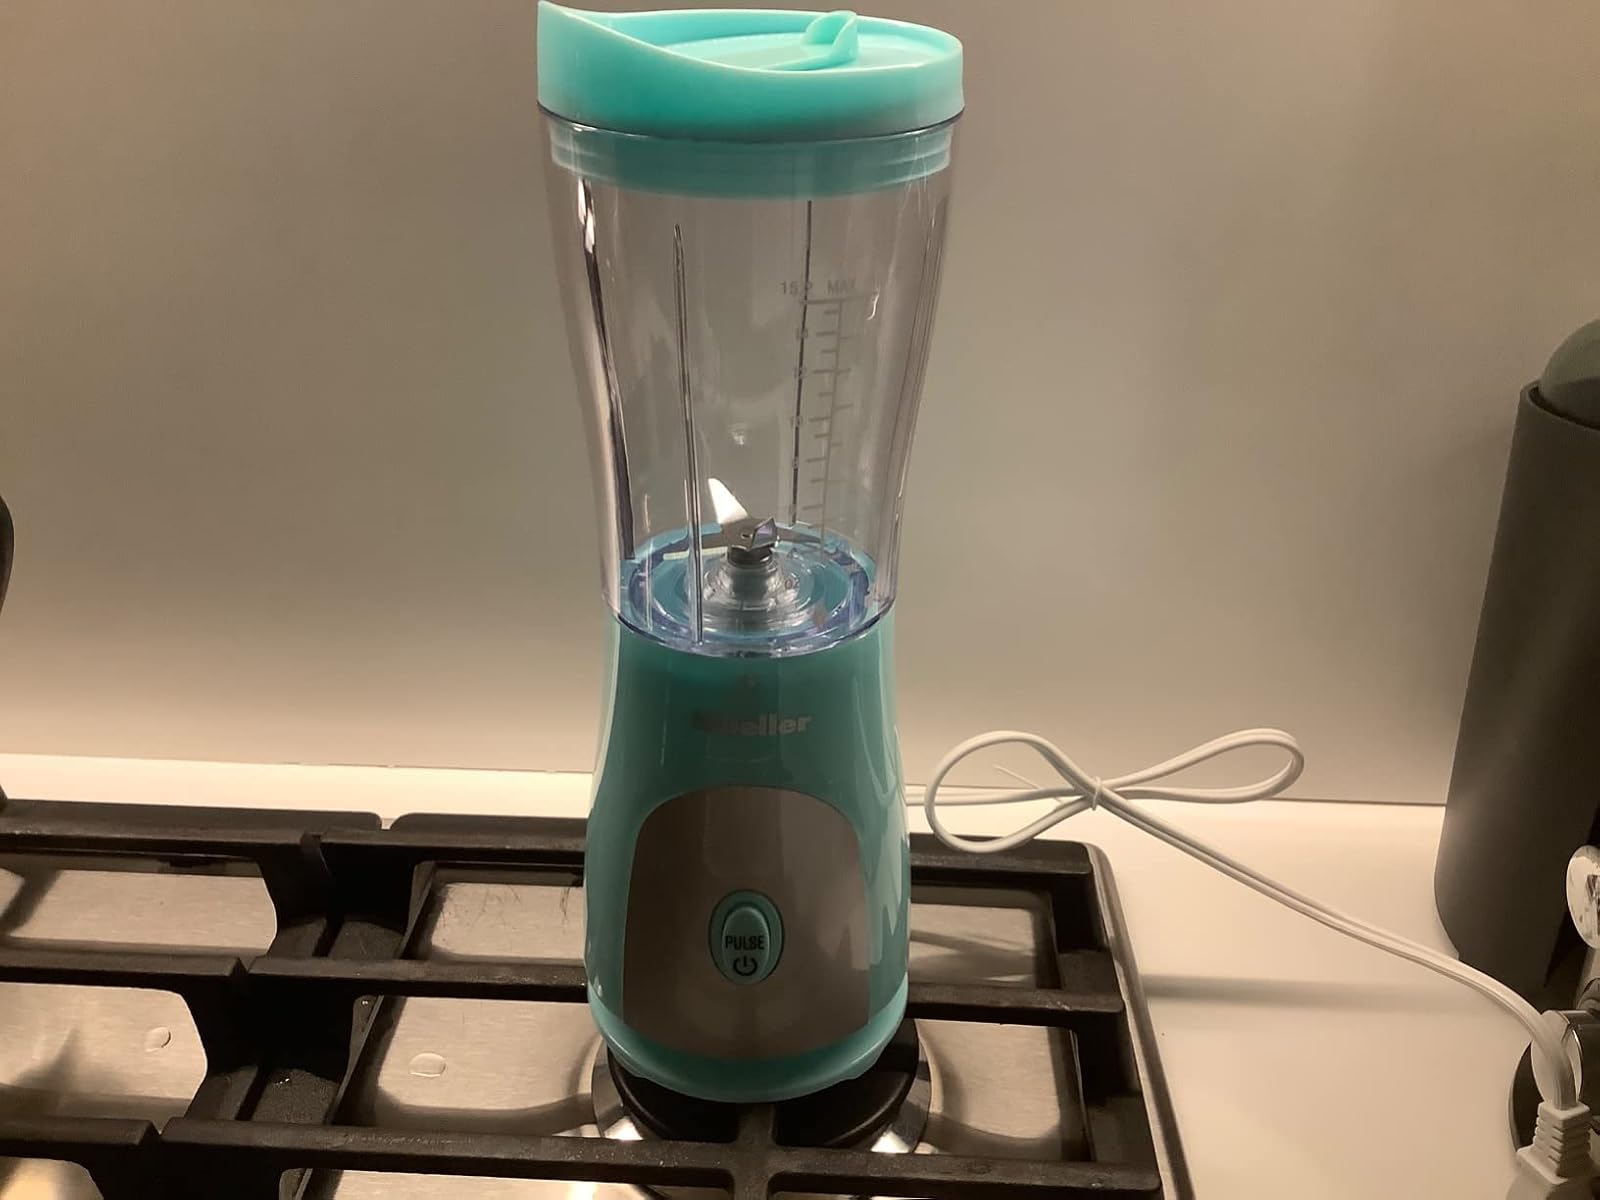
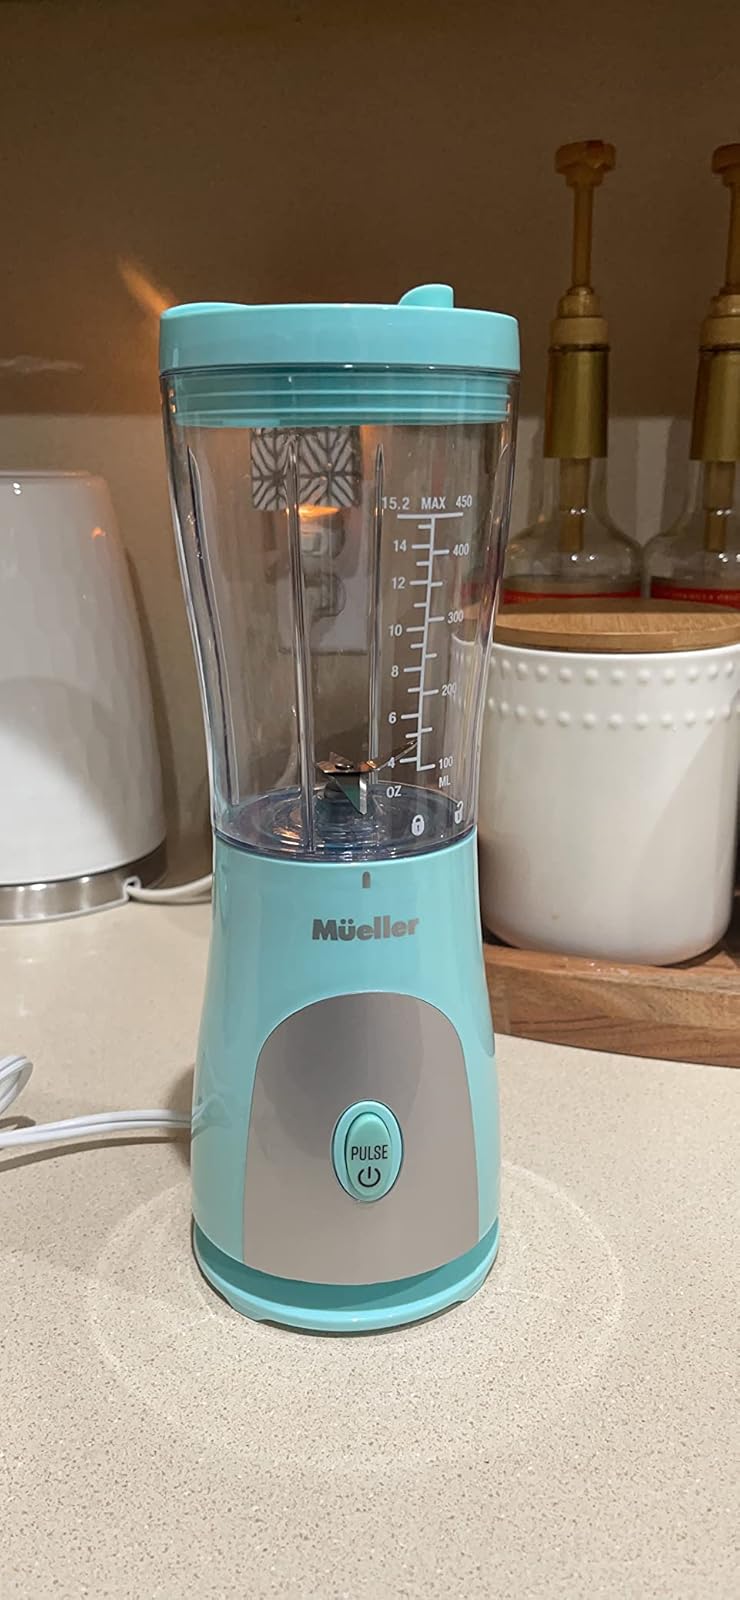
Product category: items_blender
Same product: yes